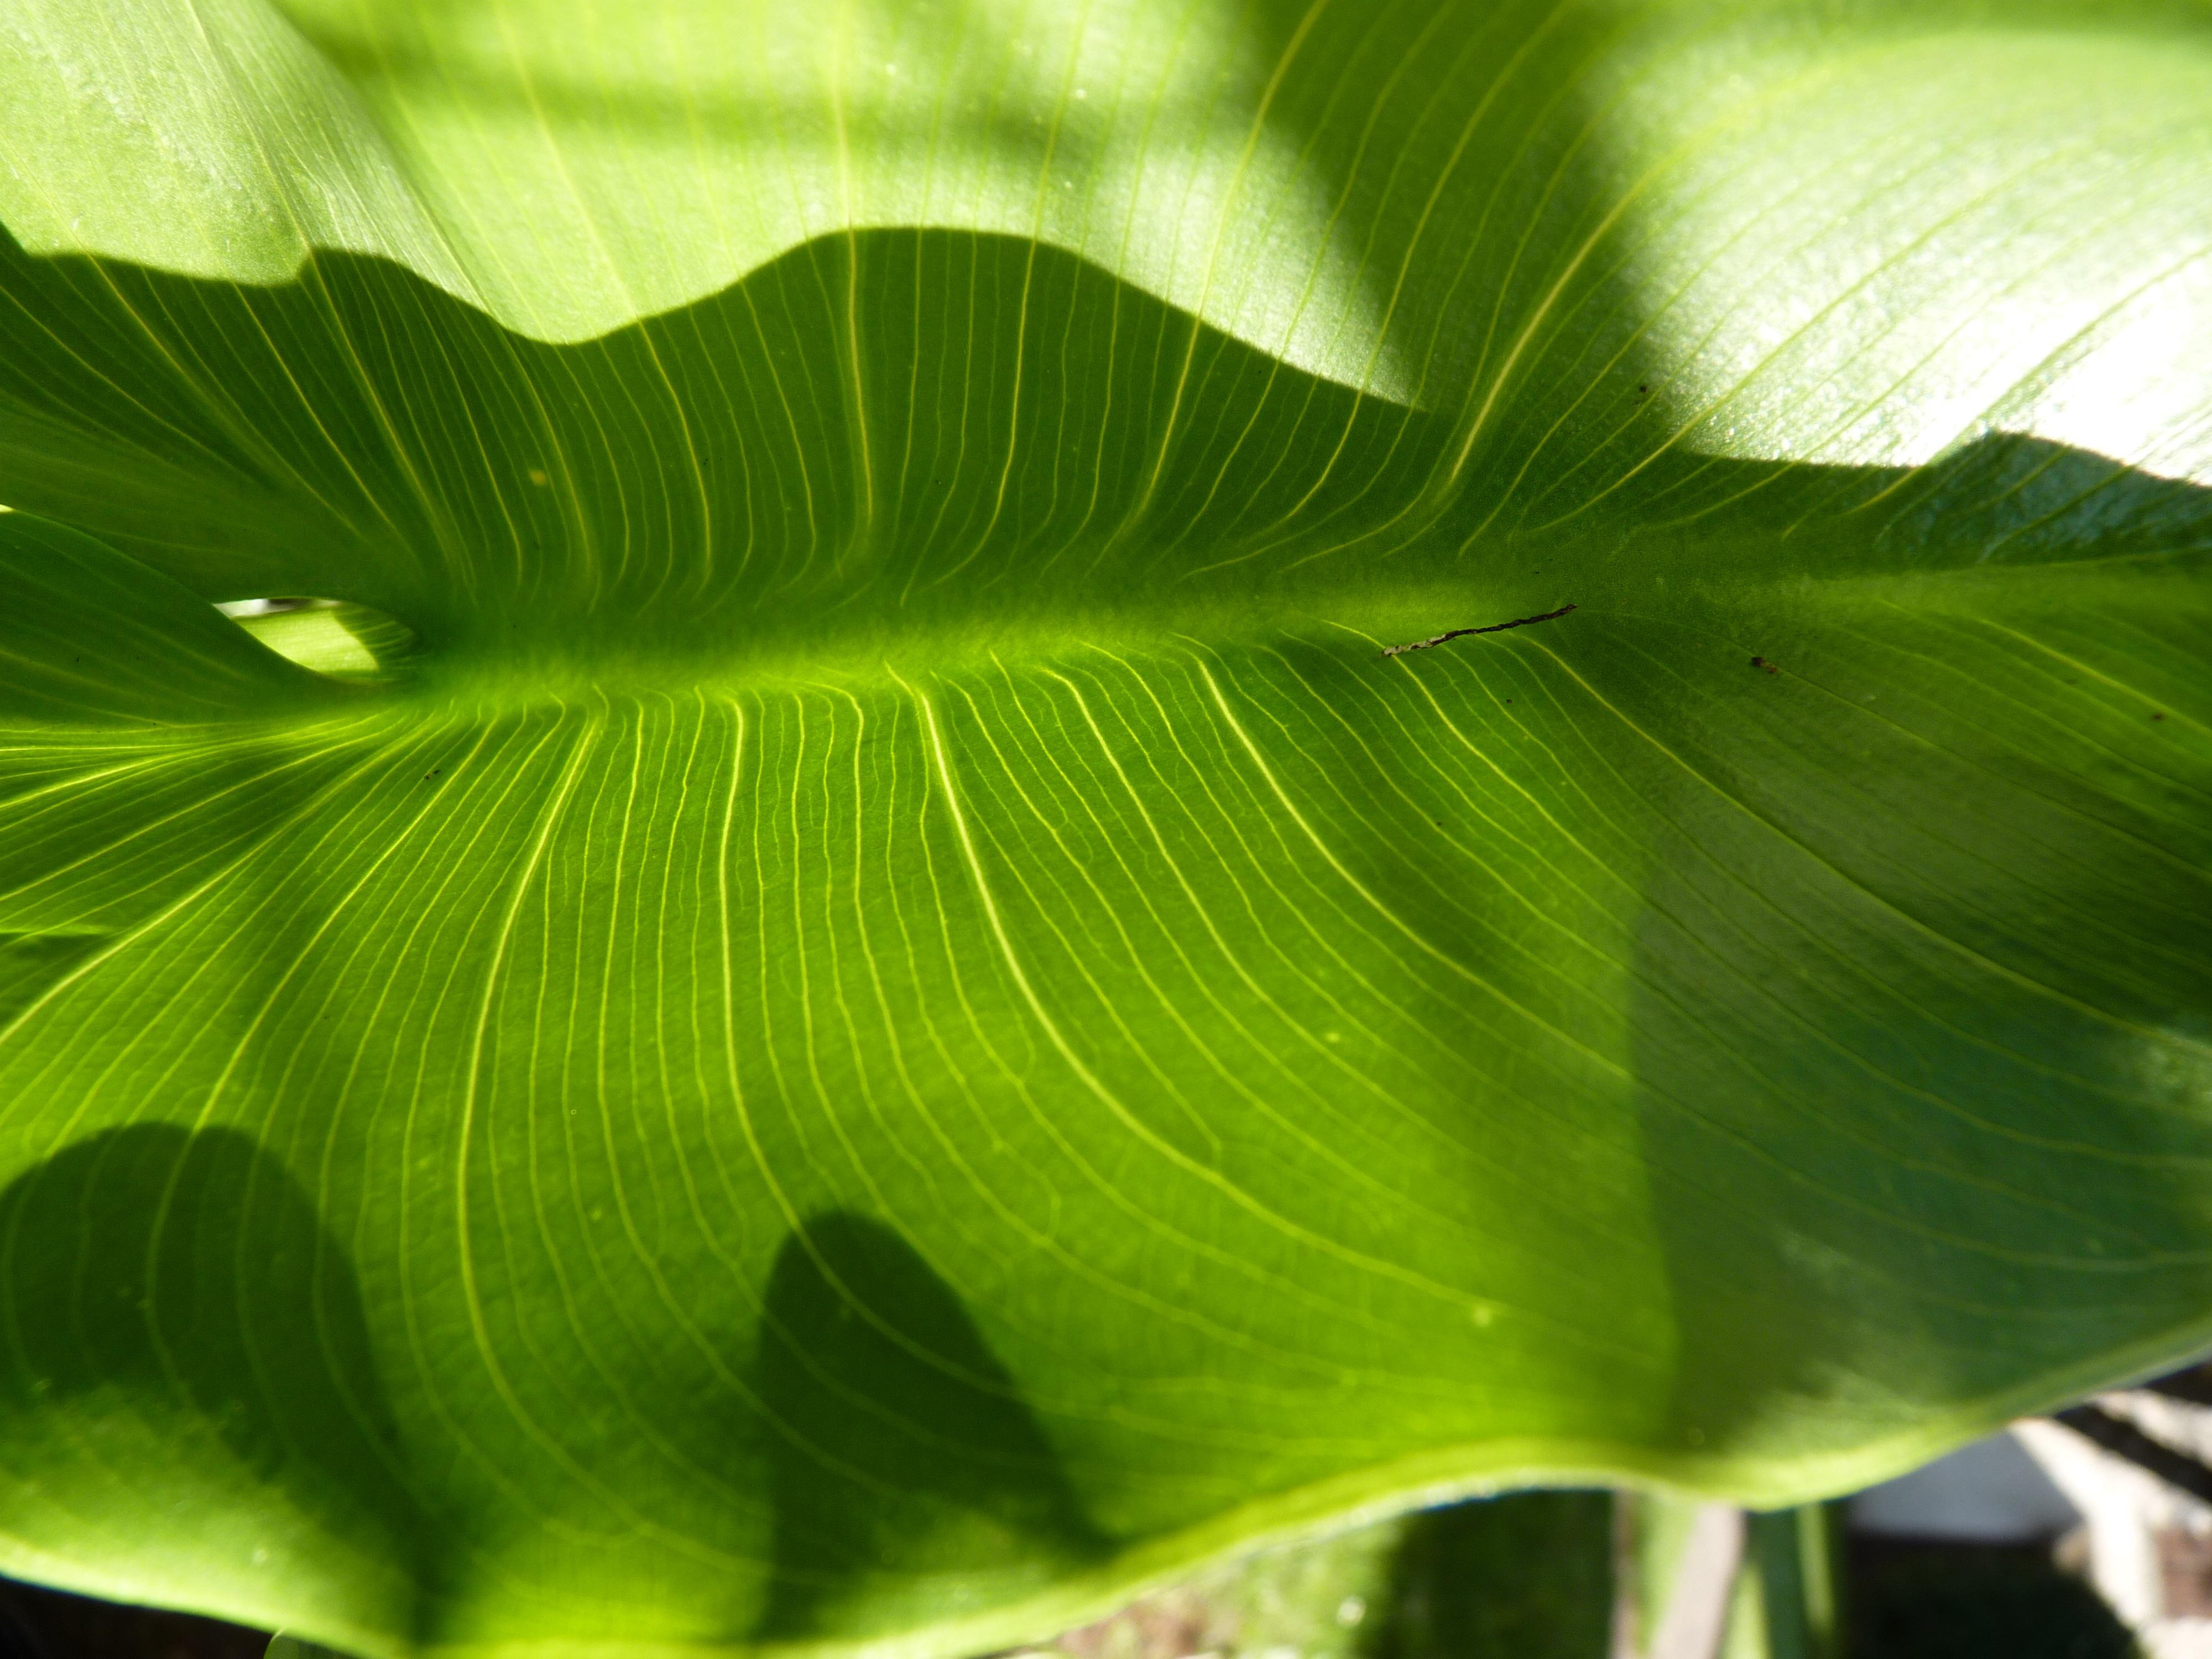
tree, nature, grass, plant, sunlight, leaf, flower, petal, green, macro, botany, aquatic plant, flora, arum, macro photography, flowering plant, maidenhair tree, plant stem, land plant, arecales